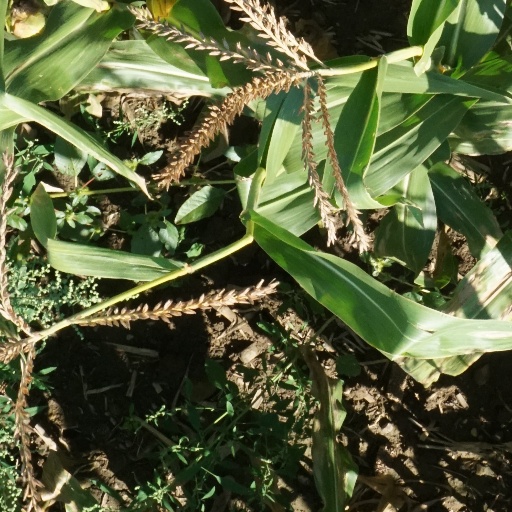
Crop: maize; corn